279th Rifle Division

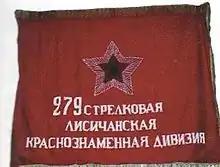
Battle flag of the 279th Rifle Division (2nd formation)

The 279th Rifle Division was an infantry division of the Soviet Union's Red Army during World War II, formed twice.